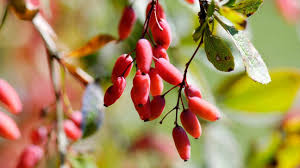
Label: others